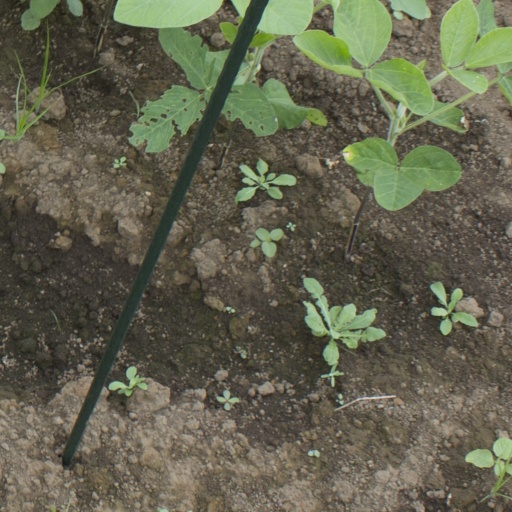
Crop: soybean